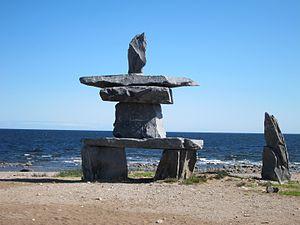
Inukshuk sur le bord de la baie d'Hudson (Canada)